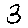
Label: 3